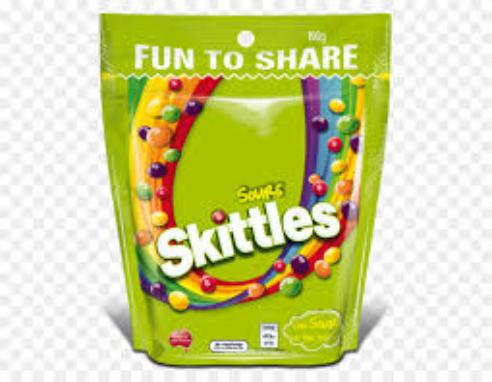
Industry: Food